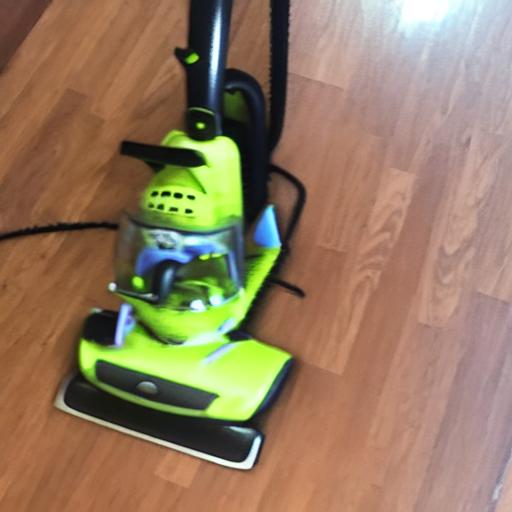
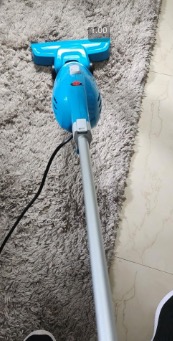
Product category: items_vacuum
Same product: no